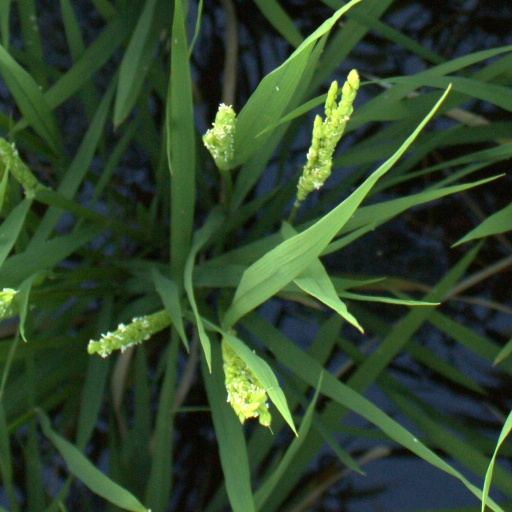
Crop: rice